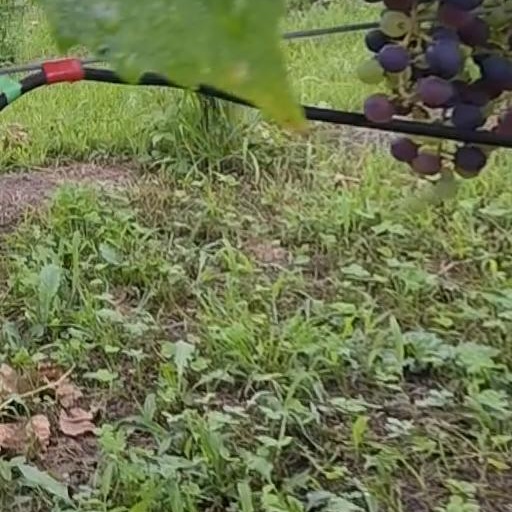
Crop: grape